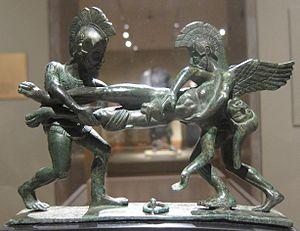
Les Étrusques sont un peuple qui a vécu dans le centre de la péninsule italienne depuis la fin de l'âge du bronze jusqu'à la prise par les Romains de Velzna en 264 av. J.-C.